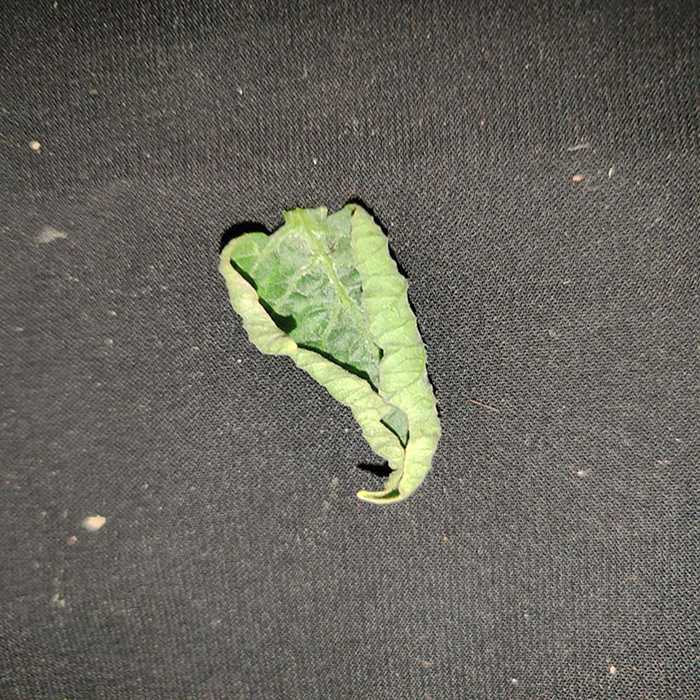
Plant: Tomato
Label: Tomato leaf curl virus